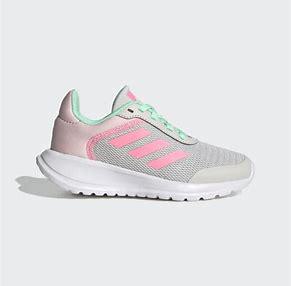
Brand: Adidas
Model: Tensaur Run